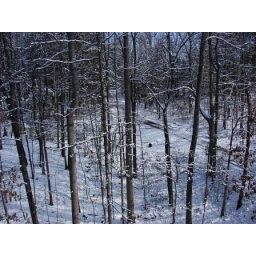
Woods in front of the house toward the road